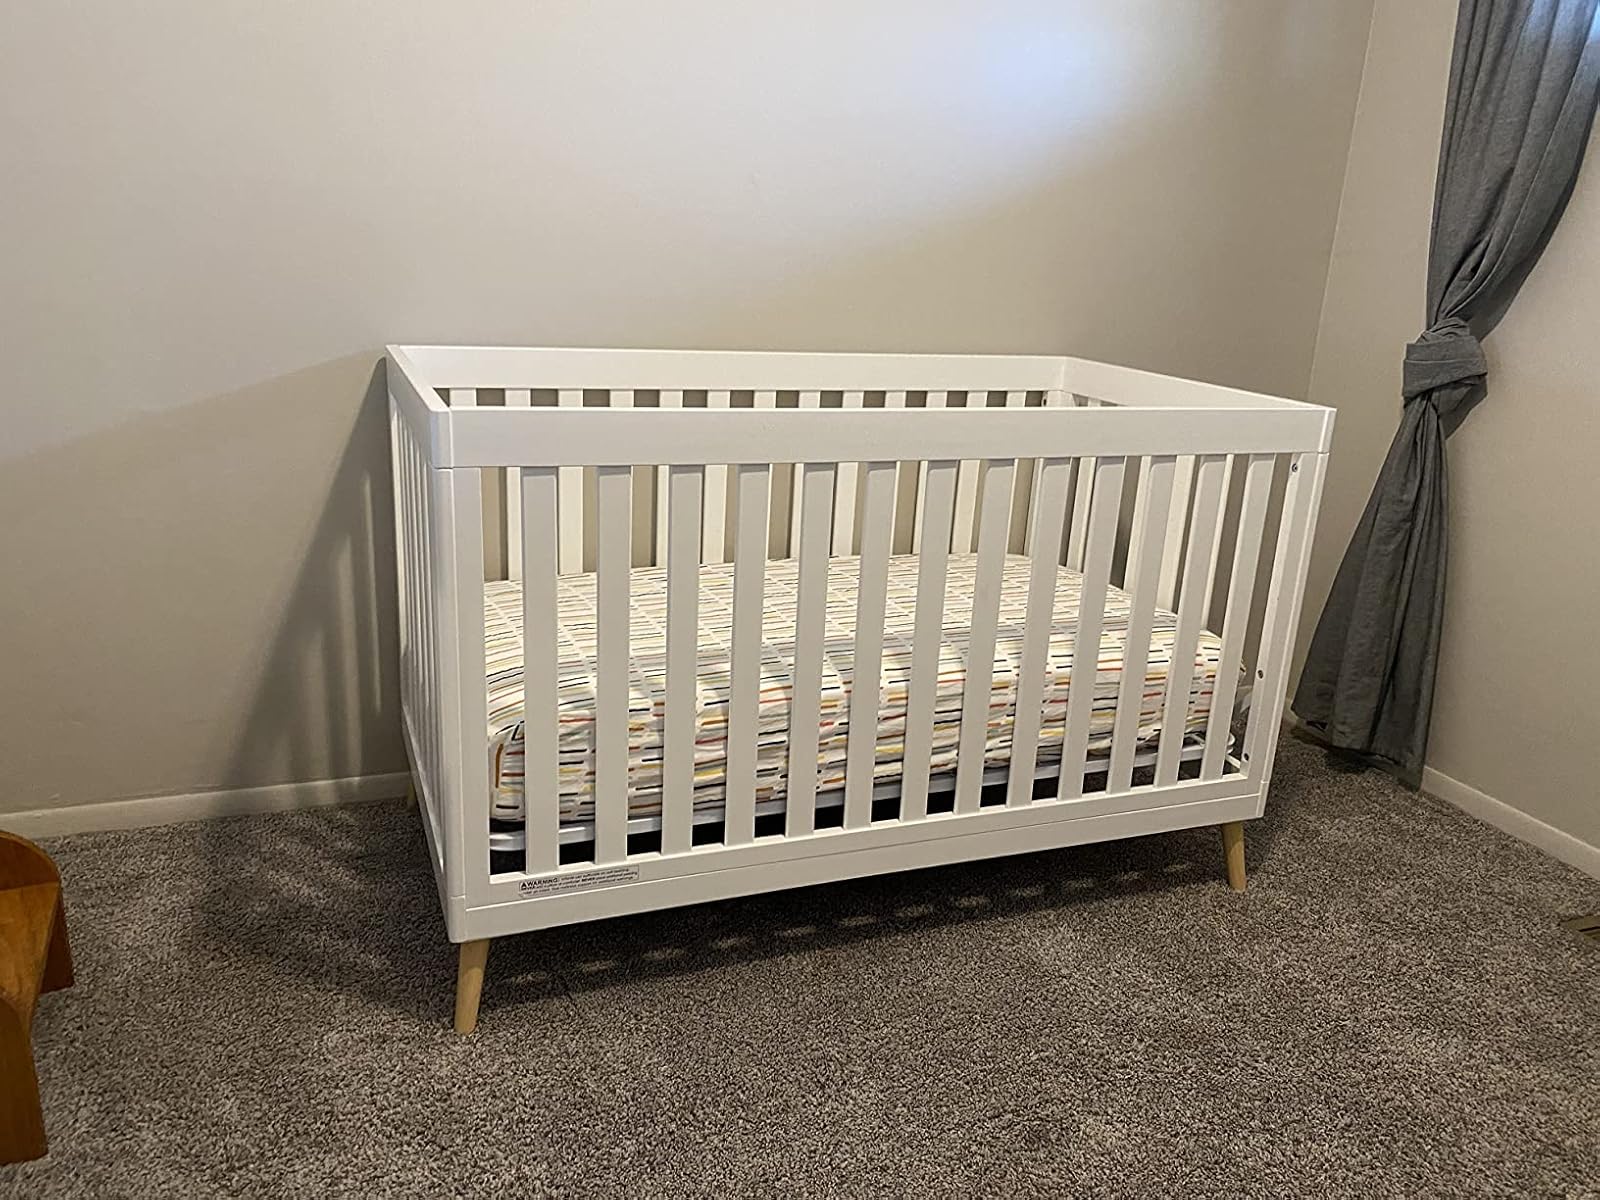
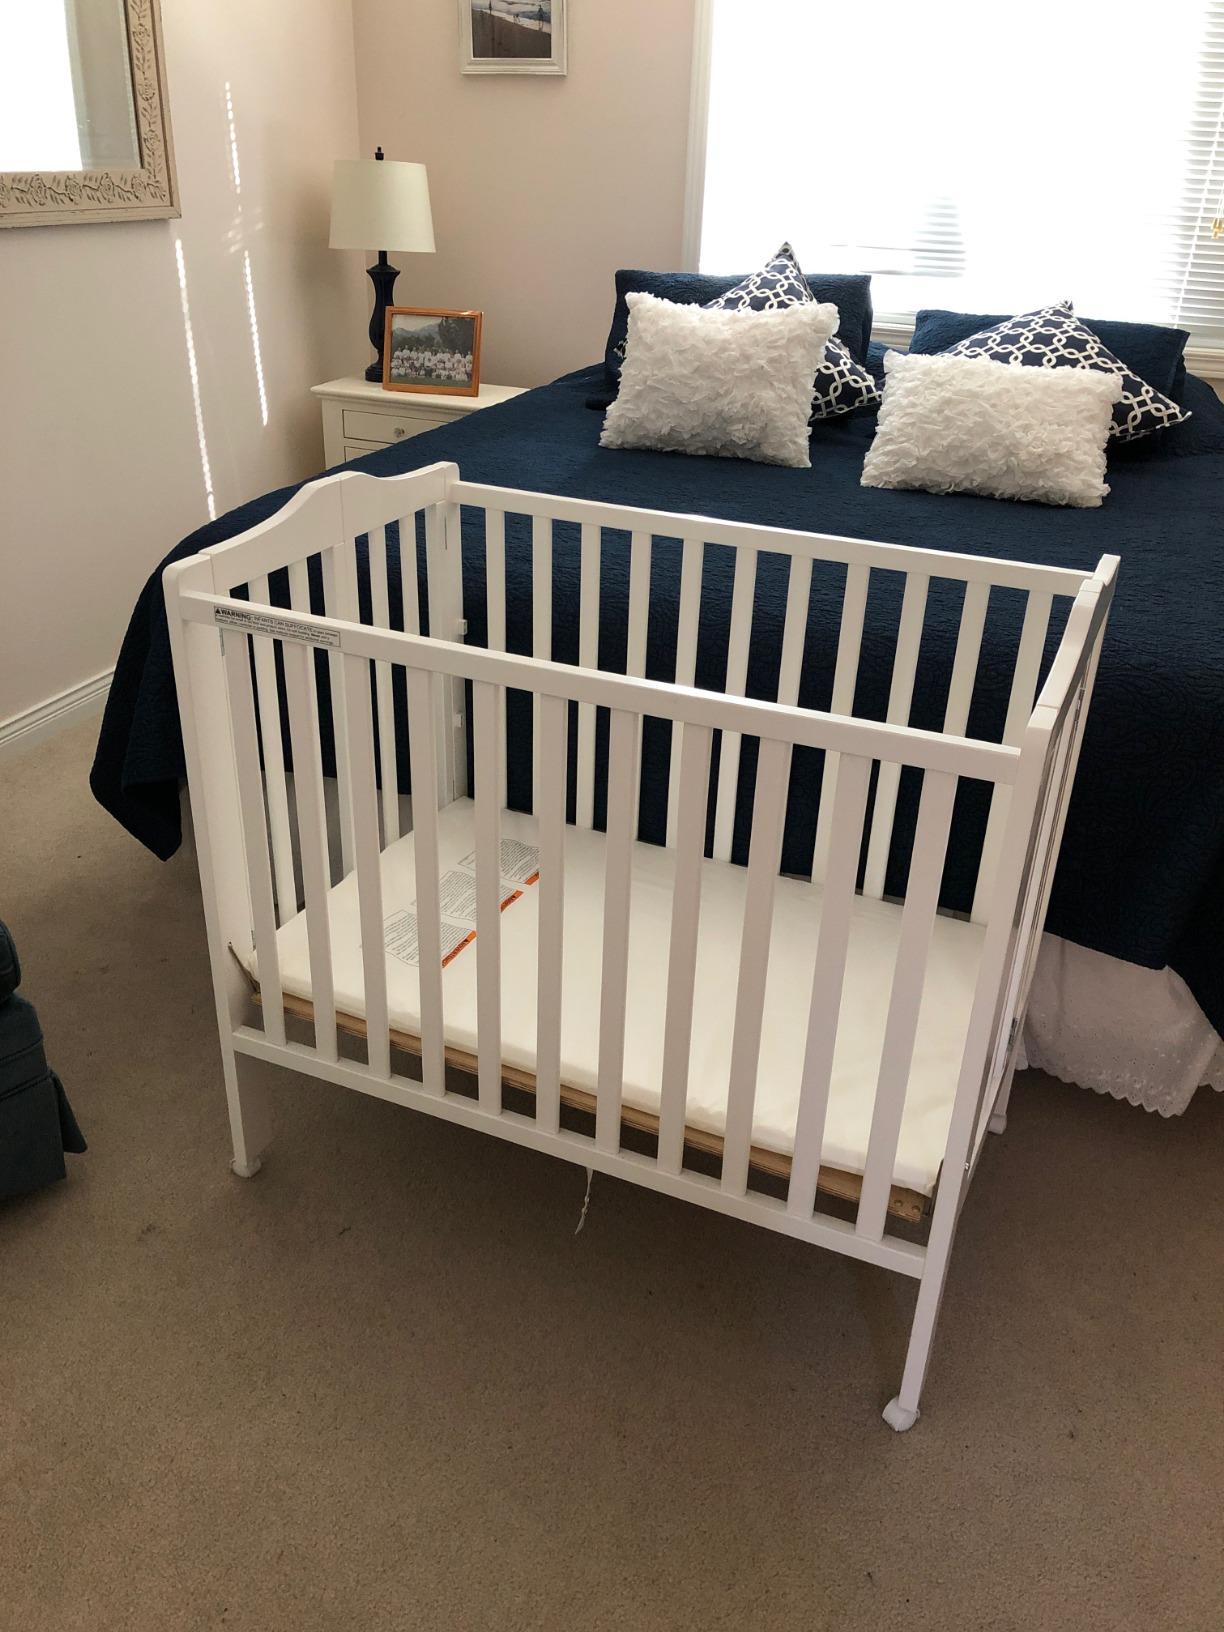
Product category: products_crib
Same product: no